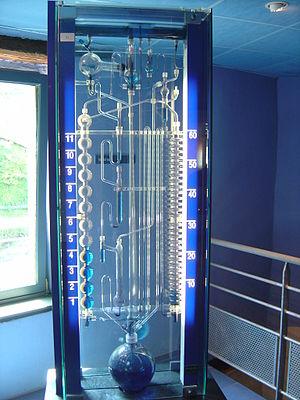
À l'origine, la clepsydre est un instrument à eau qui permet de définir la durée d'un évènement, la durée d'un discours par exemple. On contraint la durée de l’évènement au temps de vidage d'une cuve contenant de l'eau qui s'écoule par un petit orifice. Dans l'exemple du discours, l'orateur doit s'arrêter quand le récipient est vide. La durée visualisée par ce moyen est indépendante d'un débit régulier du liquide ; le récipient peut avoir n'importe quelle forme. L'instrument n'est donc pas une horloge hydraulique.
Bernard Gitton est un artiste français.
La clepsydre moderne est une horloge à eau. Sa particularité vient de l'association d'eau et d'air et d'un balancier, similaire aux horloges mécaniques.